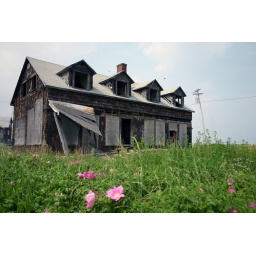
A spooky looking abandoned house near the beach in Winthrop